Indian cuisine

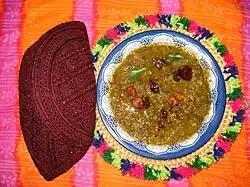
"Sai bhaji" is a Sindhi dish.

The cuisine of Punjab is known for its diverse range of dishes. It is closely related to the cuisine of the neighbouring Punjab province of Pakistan.